Greater spotted eagle

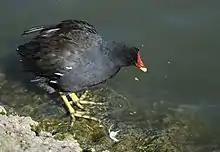
Water birds such as common moorhens are a common component of the diet of greater spotted eagles in almost any season.

The greater spotted eagle is a slightly opportunistic predator but tends to favor rather particular prey types. Their diet tends to be composed mostly of small mammals. Despite some dietary similarities with the lesser spotted eagle, the greater spotted eagle's diet includes more birds and favors larger prey. Beyond mammals and birds, the greater spotted eagle will sometimes prey on amphibians, reptiles (mainly small-to-mid-sized snakes), and occasionally small fish and insects. Pellets are considered the most reliable way to determine the diets of greater spotted eagle, as prey remains alone can be biased towards birds.